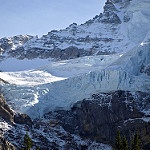
Scene: Outdoor